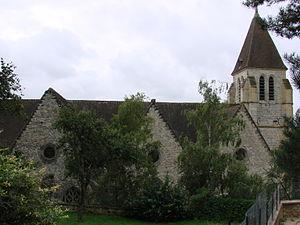
Eglise Notre-Dame de Vierzon, bas-côté nord (France)
L'église Notre-Dame est située à Vierzon, dans le Cher.